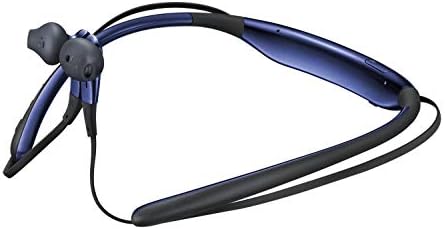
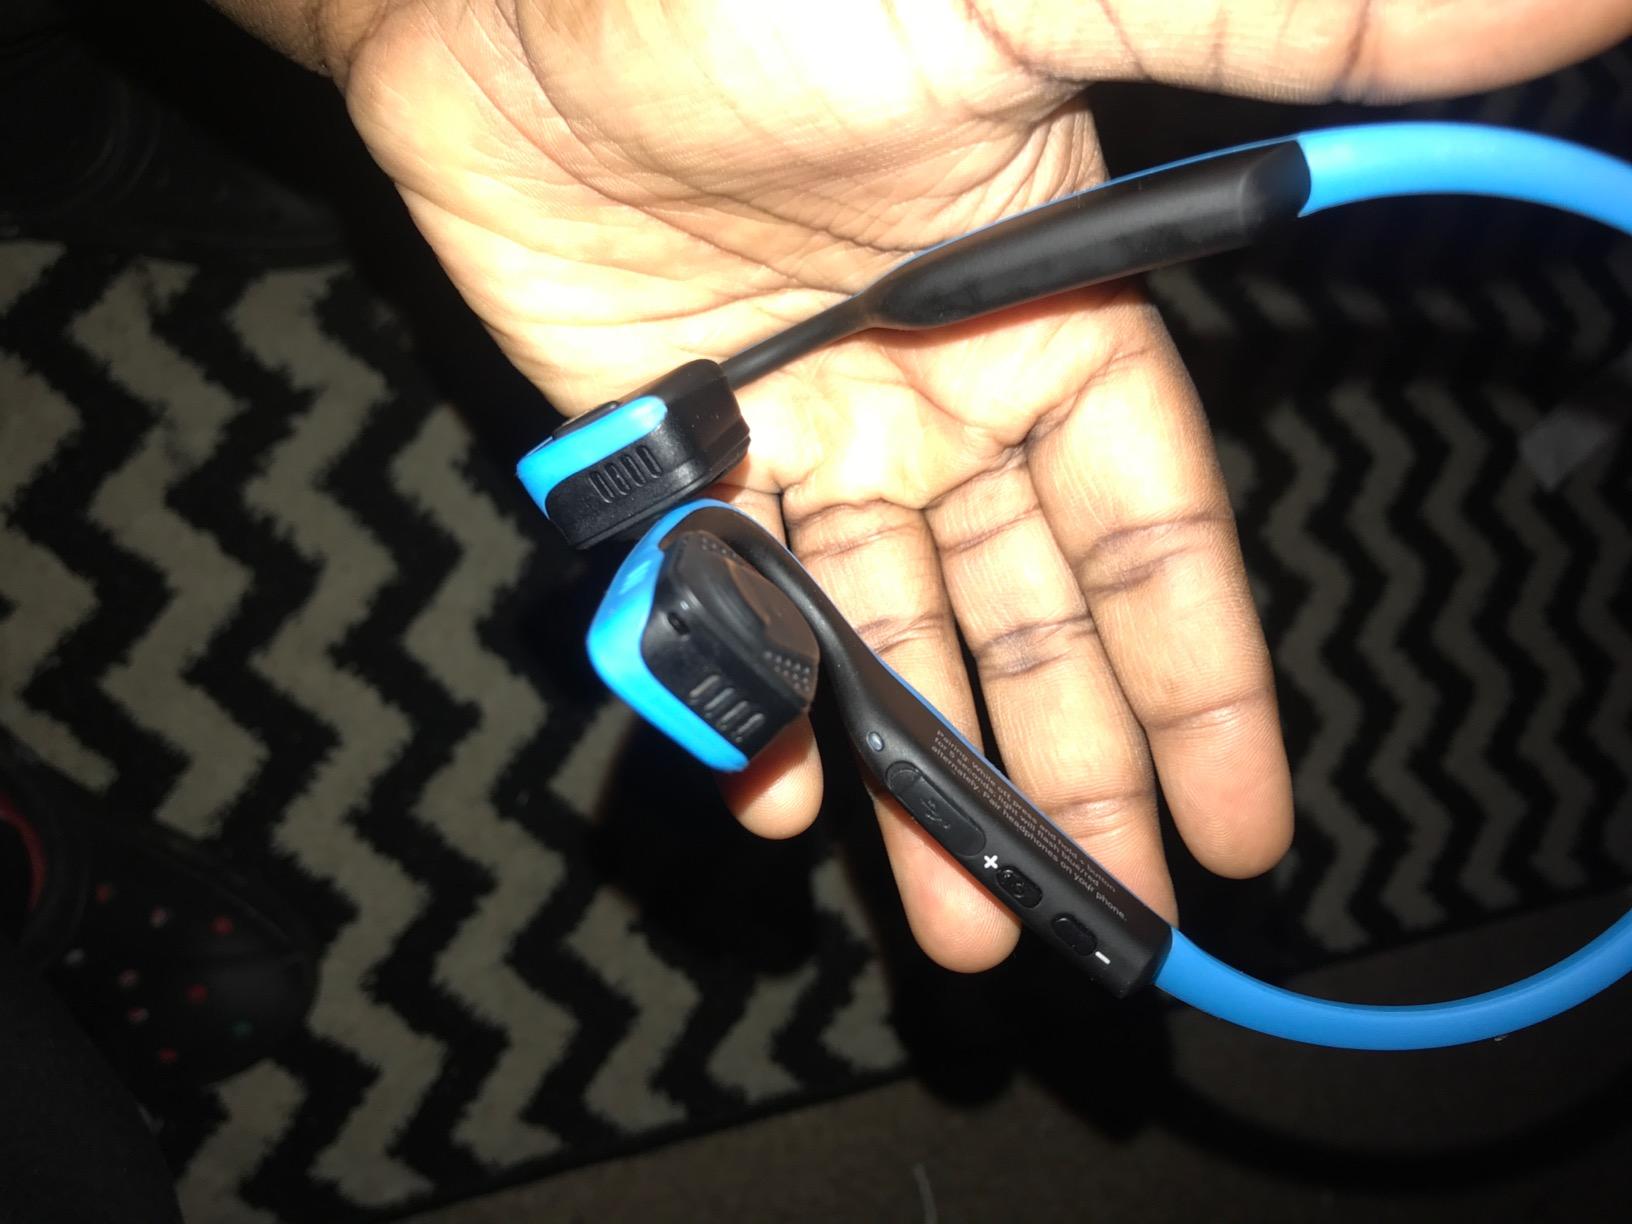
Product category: headphones
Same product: no